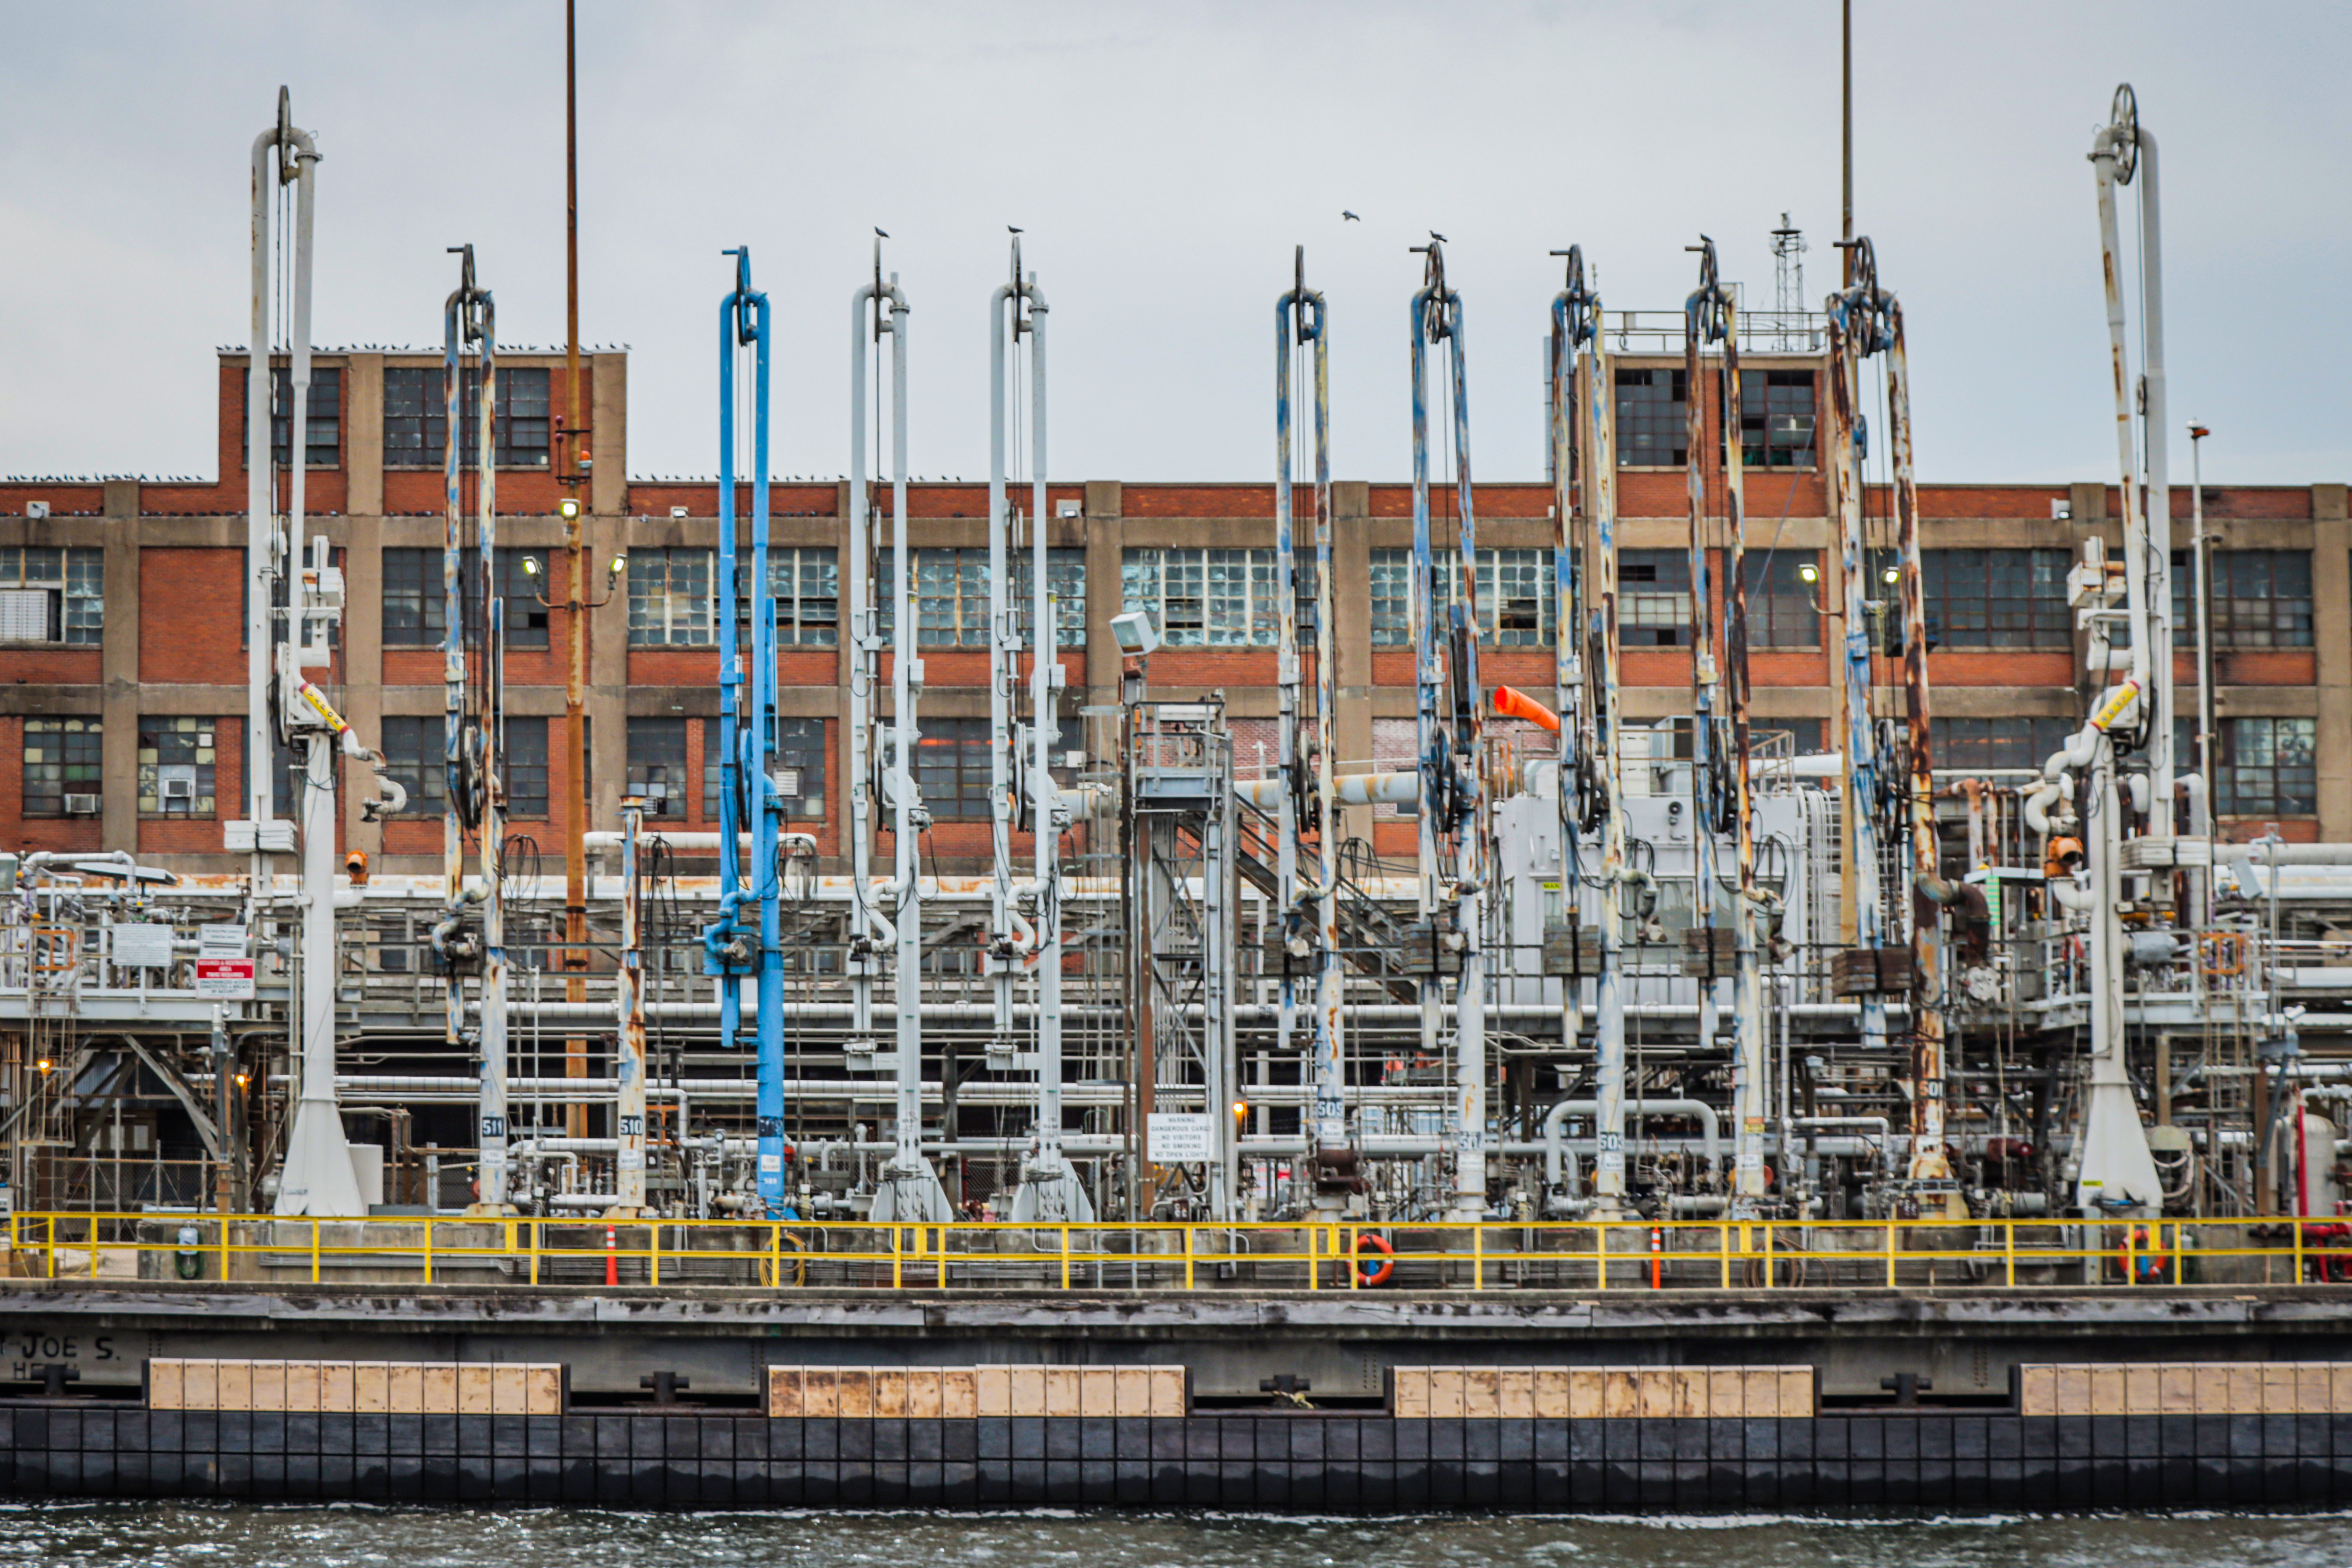
chemical, plant, industry, water, sky, clouds, vehicle, watercraft, building, body of water, line, dock, tower block, waterway, crane, city, electricity, boat, harbor, facade, wood, condominium, automotive wheel system, construction, port, metropolis, auto part, metal, reflection, water transportation, mast, tree, urban design, cityscape, machine, channel, ship, wheel, marina, public utility, pipe, freight transport, factory, symmetry, tall ship, mixed use, canal, electrical supply, apartment, winter, steel, transport, scaffolding, skyline, house